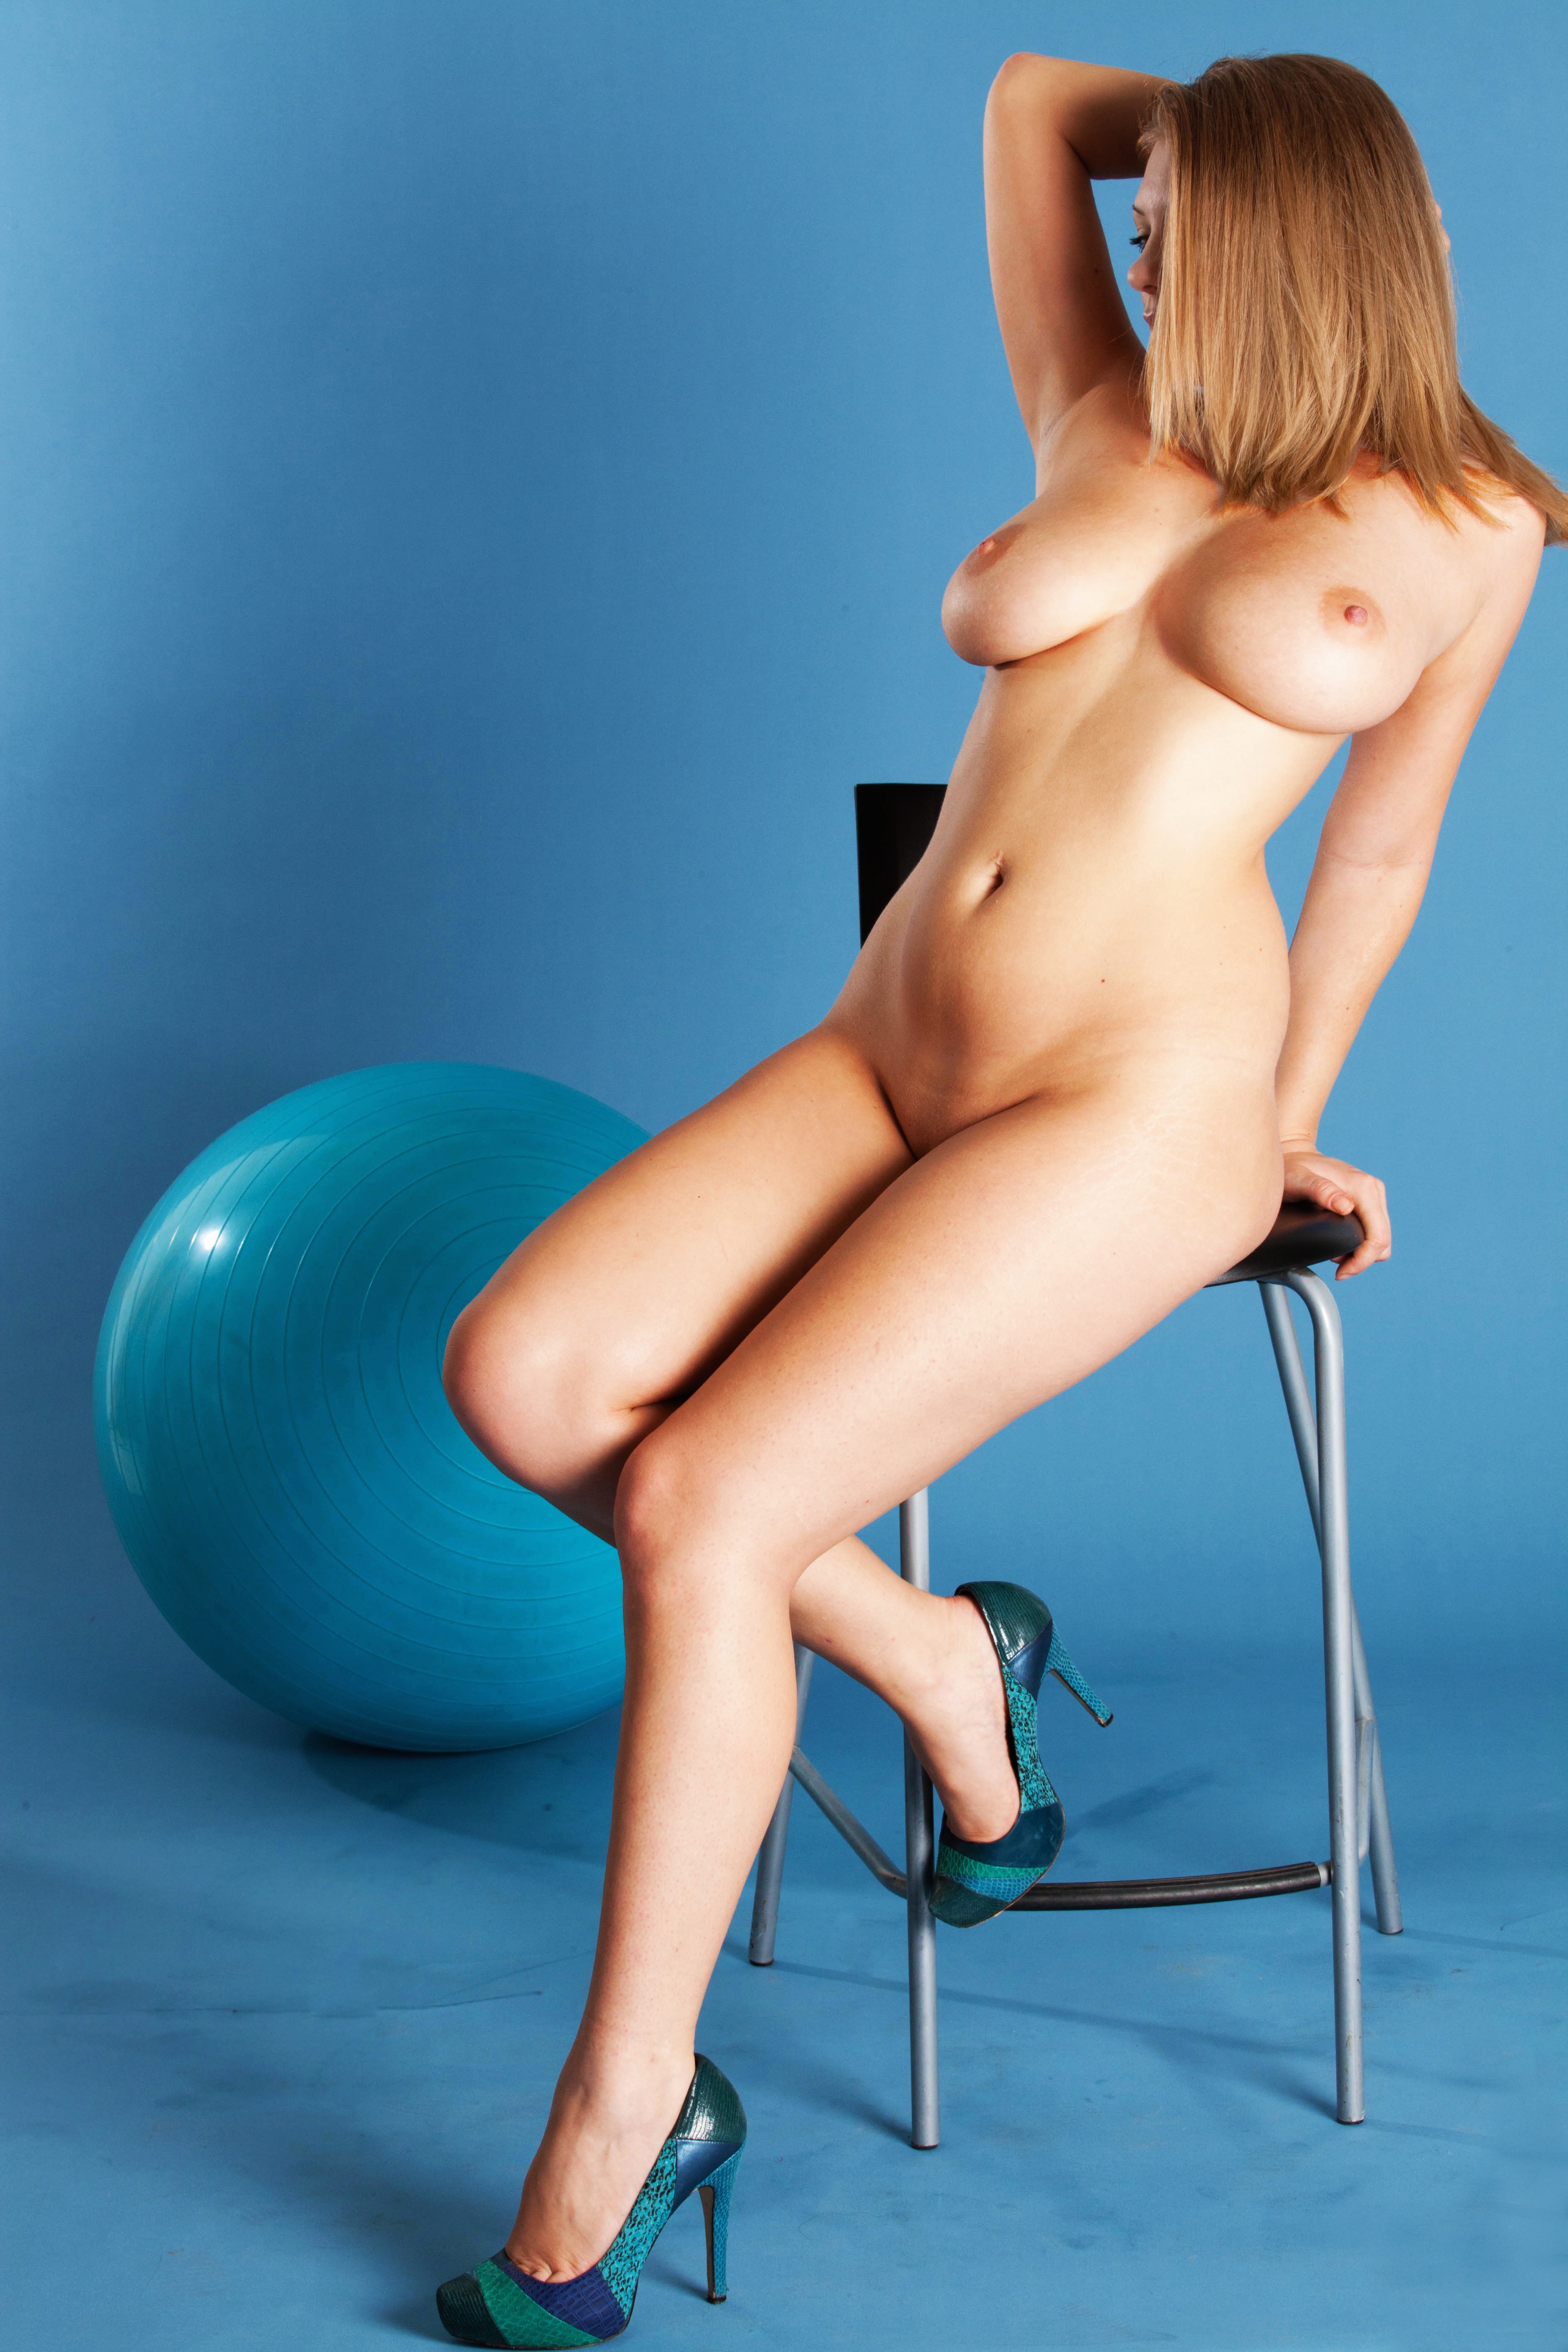
people, girl, woman, hair, photography, female, leg, portrait, model, sitting, hairstyle, long hair, human body, laying, black hair, fat, thigh, beauty, passion, sexy, nude, blond, naked, body, breast, emotion, tits, charm, sensuality, photo shoot, seduction, provocative, eroticism, abundant, human positions, art model, big tits